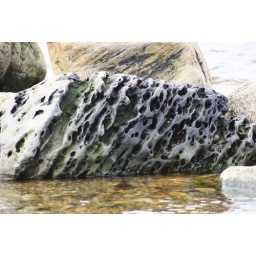
didn't notice the green colors in the rock until i uploaded the pics!